Shireen Abu Akleh

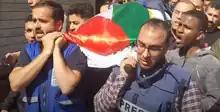
Mourners carry Abu Akleh's body, wrapped in a Palestinian flag and a blue press jacket

Abu Akleh's body was transported from Jenin through Nablus and Ramallah to her funeral in Jerusalem. Abu Akleh's funeral took place on May 13 in East Jerusalem. Thousands of mourners attended, many carrying Palestinian flags. The procession began at the Saint Joseph Hospital in East Jerusalem. As the funeral began, mourners insisted her body could be carried on their shoulders, a common occurrence in Palestinian funerals.